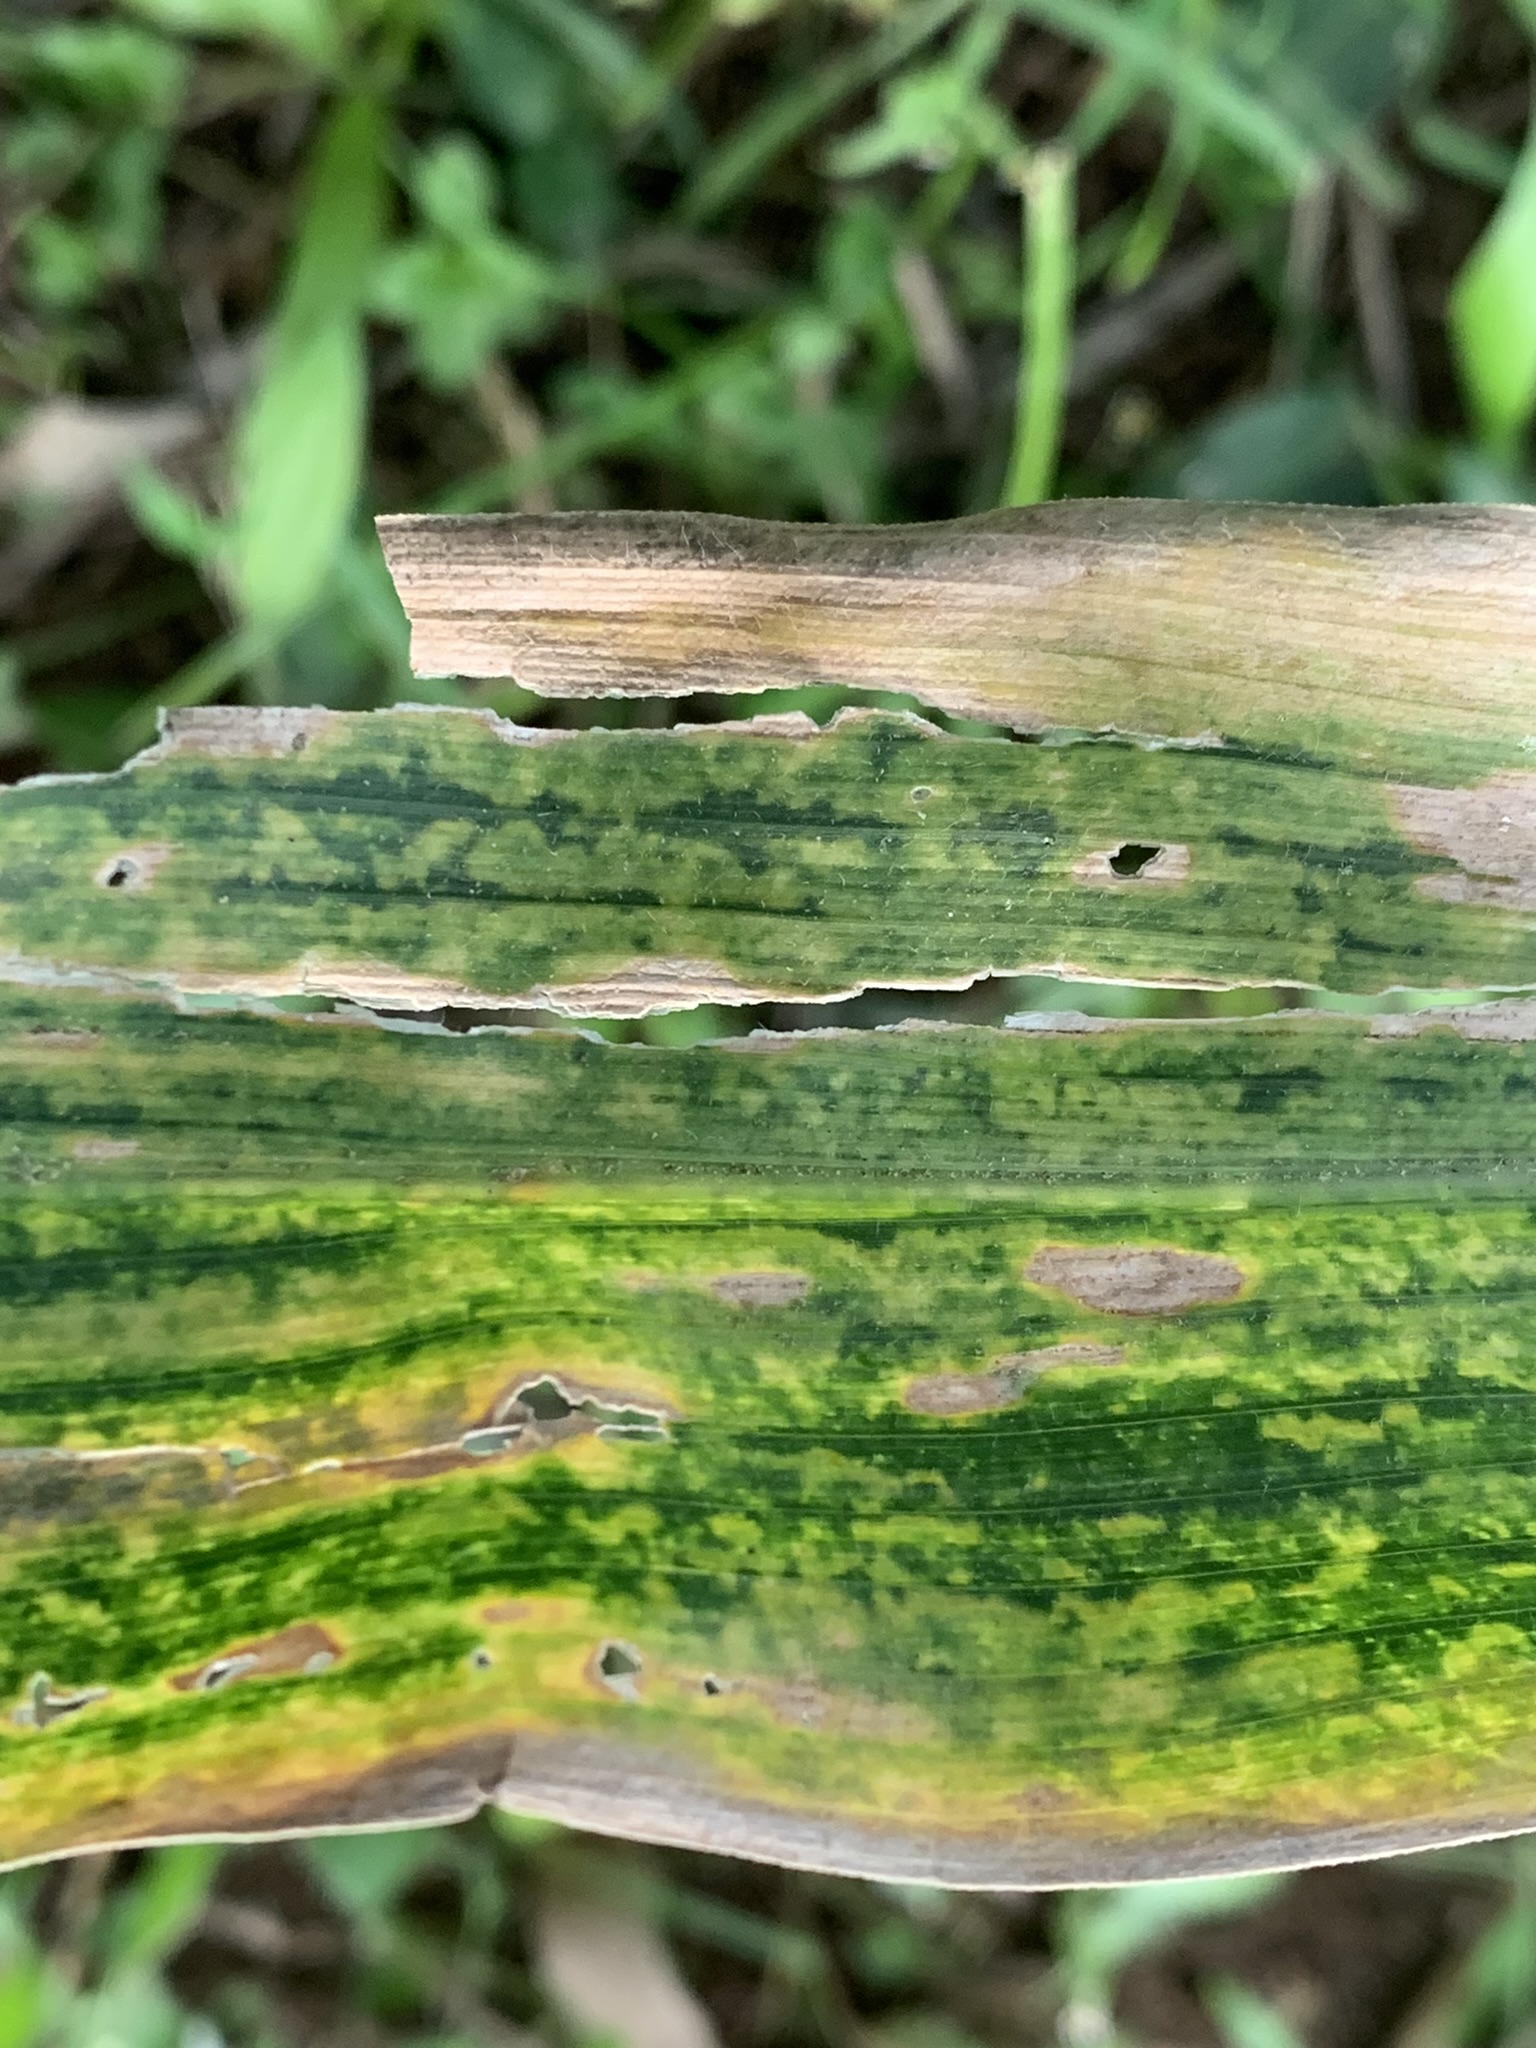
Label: MLN